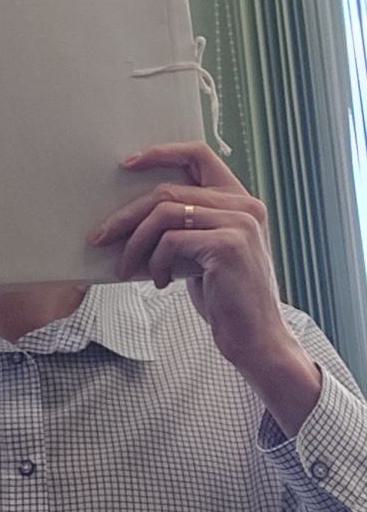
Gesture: no_gesture